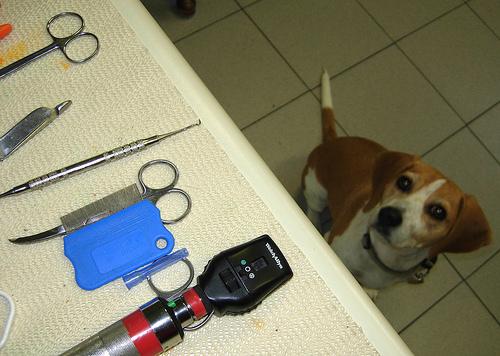
Breed: Beagle